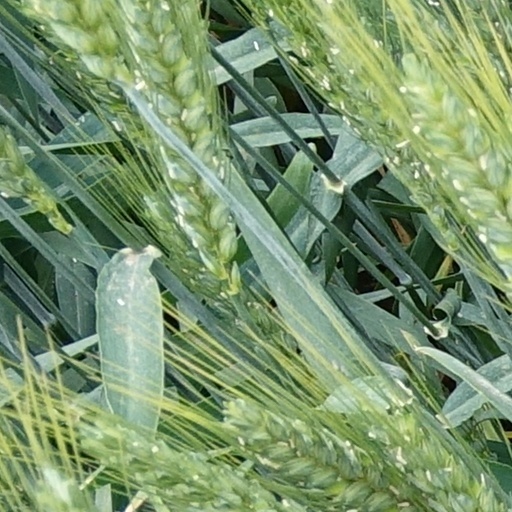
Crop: wheat